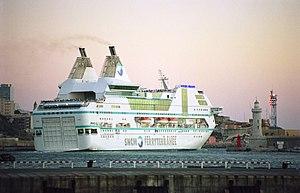
Le ferry Napoleon Bonaparte sort du bassin de la Joliette à Marseille, dans la soirée du 29 juillet 2000.
La Société nationale maritime Corse-Méditerranée, anciennement Compagnie générale transméditerranéenne, était une compagnie française de navigation maritime, à capitaux publics et privés, assurant notamment des liaisons régulières depuis la France continentale vers la Corse, la Sardaigne, l’Algérie et la Tunisie. La SNCM assurait le transport des passagers, des véhicules automobiles et des marchandises à bord de différents types de navires : des ferries, des navires mixtes.
Le Rhapsody est un cruise-ferry de la compagnie italienne Grandi Navi Veloci. Construit entre 1995 et 1996 par les Chantiers de l'Atlantique pour la Société nationale maritime Corse Méditerranée, il portait à l'origine le nom de Napoléon Bonaparte. Mis en service en avril 1996 sur les lignes de la continuité territoriale entre le continent français et la Corse, il est alors le plus grand car-ferry sous pavillon français. Victime d'une importante avarie au mois d'octobre 2012 alors qu'il était désarmé à Marseille, le navire est immobilisé pendant près de deux ans. Finalement vendu au groupe MSC en 2014, il est rebaptisé Rhapsody et intègre la flotte de la compagnie GNV. Tout d'abord exploité entre l'Italie et l'Albanie durant les saisons 2015 et 2016, il est ensuite affecté aux lignes saisonnières entre l'Italie continentale et la Sardaigne à partir de 2017.